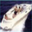
Label: ship